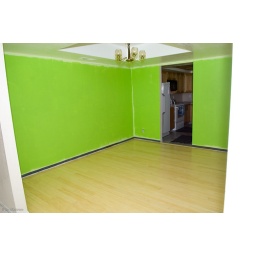
bamboo floor and SUPER green walls in the dining area